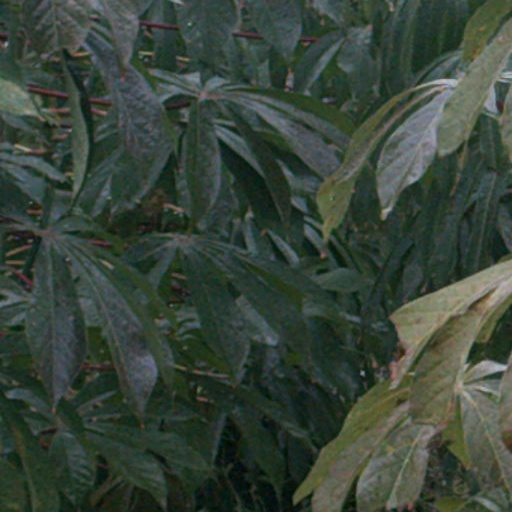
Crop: cassava